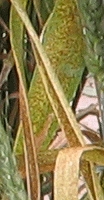
Label: Wheat___Brown_Rust